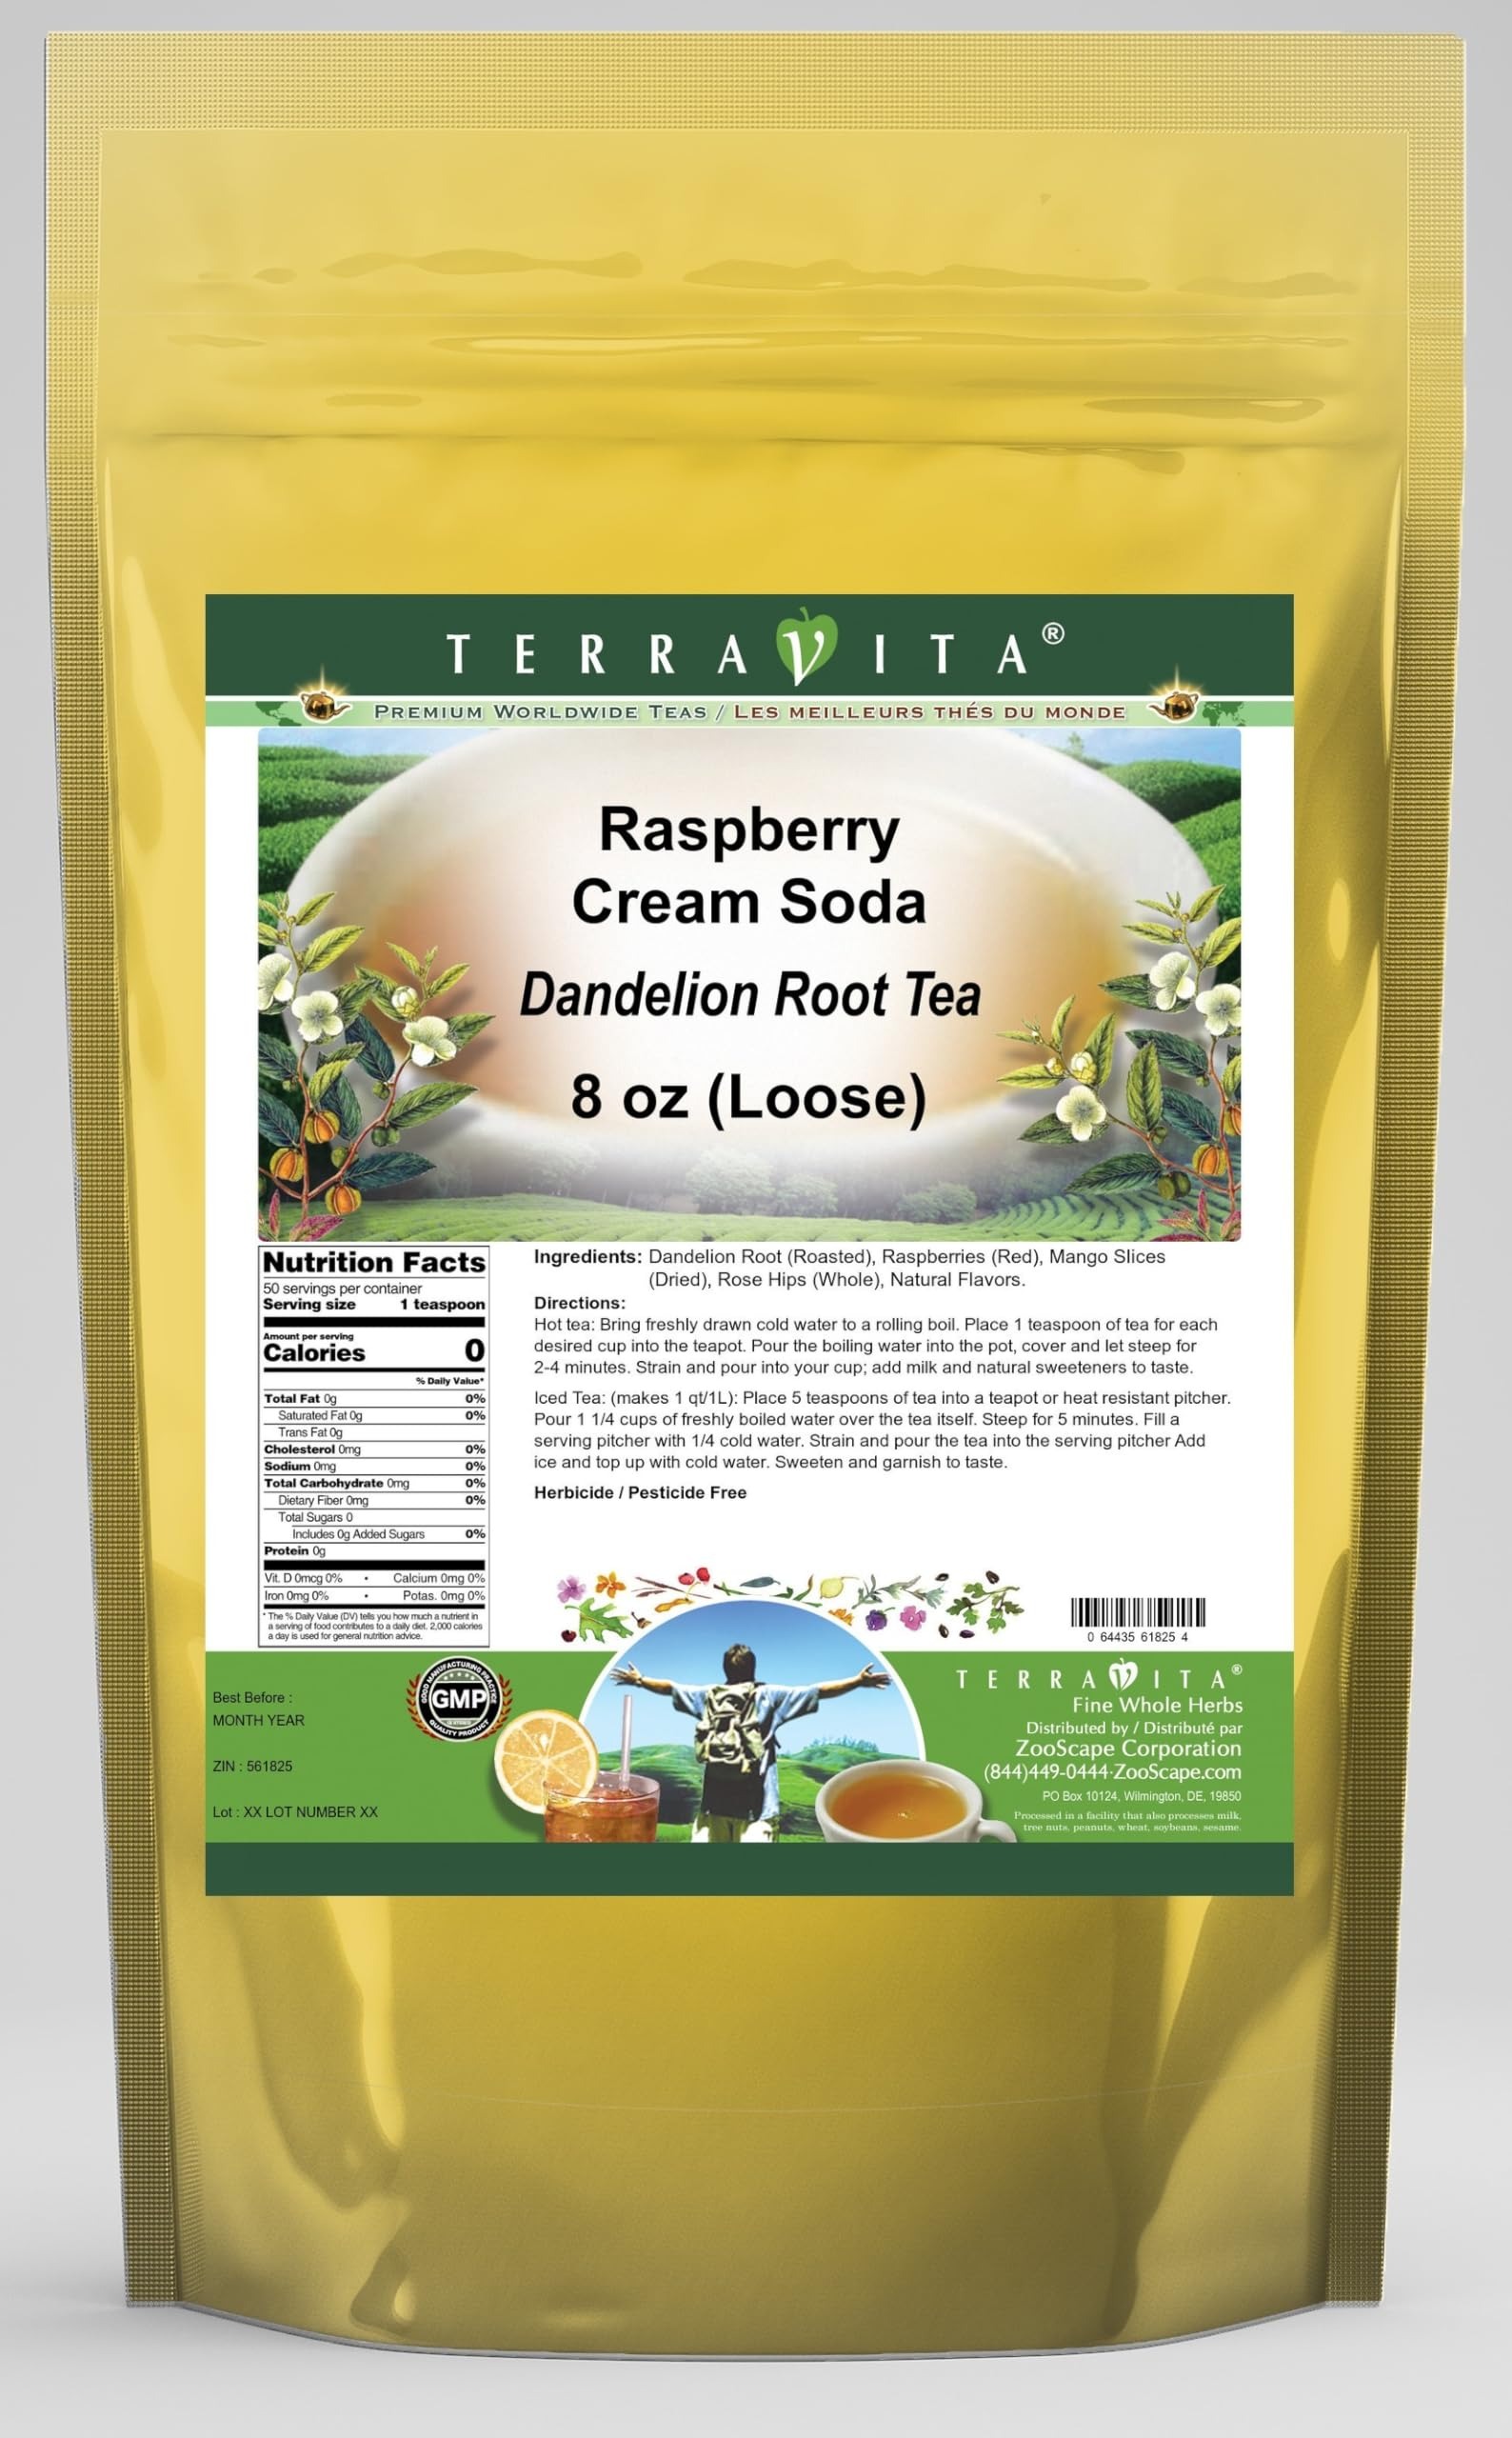
Item Name: Raspberry Cream Soda Dandelion Root Tea (Loose) (8 oz, ZIN: 561825) - 3 Pack
Bullet Point 1: Our Raspberry Cream Soda Dandelion Root tea is a delicious naturally flavored Dandelion Root coffee substitute with Raspberries (Red), Mango Slices and Rose Hips that you will enjoy relaxing with anytime! The natural and caffeine-free Raspberry Cream Soda taste is delicious! - Ingredients: Dandelion Root, Raspberries (Red), Mango Slices, Rose Hips and Natural Raspberry Cream Soda Flavor.
Bullet Point 2: No fillers.
Bullet Point 3: Manufacturer: TerraVita
Bullet Point 4: Size: 8 oz
Bullet Point 5: Loose Leaf Dandelion Root Tea - Packed in a convenient upright pouch!
Product Description: Our Raspberry Cream Soda Dandelion Root tea is a delicious naturally flavored Dandelion Root coffee substitute with Raspberries (Red), Mango Slices and Rose Hips that you will enjoy relaxing with anytime! The natural and caffeine-free Raspberry Cream Soda taste is delicious! - Ingredients: Dandelion Root, Raspberries (Red), Mango Slices, Rose Hips and Natural Raspberry Cream Soda Flavor. - Hot tea brewing method: Bring freshly drawn cold water to a rolling boil. Place 1 teaspoon of tea for each desired cup into the teapot. Pour the boiling water into the pot, cover and let steep for 2-4 minutes. Strain and pour into your cup; add milk and natural sweeteners to taste. - Iced tea brewing method: (to make 1 liter/quart): Place 5 teaspoons of tea into a teapot or heat resistant pitcher. Pour 1 1/4 cups of freshly boiled water over the tea itself. Steep for 5 minutes. Fill a serving pitcher with 1/4 cold water. Strain and pour the tea into the serving pitcher Add ice and top up with cold water. Sweeten and garnish to taste. - TerraVita is an exclusive line of premium-quality, natural source products that use only the finest, purest and most potent ingredients found around the world. TerraVita is hallmarked by the highest possible standards of purity, potency, stability and freshness. All of our products are prepared with the highest elements of quality control, from raw materials through the entire manufacturing process, up to and including the moment that the bottles or bags are sealed for freshness and shipped out to you. Our highest possible standards are certified by independent laboratories and backed by our personal guarantee. - TerraVita exists to meet and ensure your family's health and wellness without the harmful effects of chemicals and health products. We strive
Value: 24.0
Unit: Ounce

Price: 93.46